List of best-selling singles in the United Kingdom

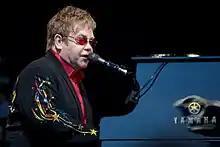
"Candle in the Wind 1997" / "Something About the Way You Look Tonight" by Elton John is the best-selling single in the UK.

For the purposes of calculating sales, a single is currently defined by the Official Charts Company (OCC) as either a 'single bundle' having no more than four tracks and not lasting longer than 25 minutes or one digital audio track not longer than 15 minutes with a minimum sale price of 40 pence. The rules have changed many times as technology has developed, the most notable being the inclusion of digital downloads in 2004 and streaming in 2014.